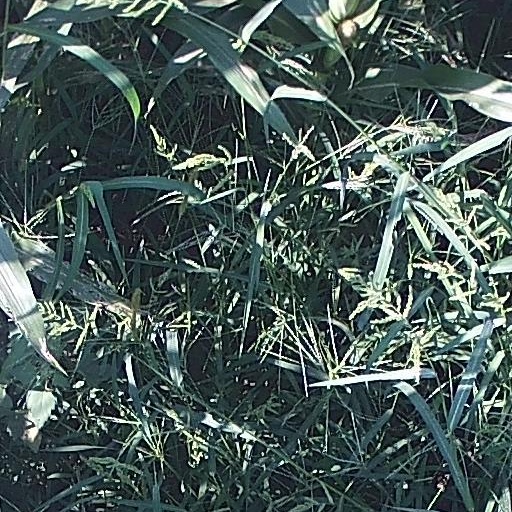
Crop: maize; corn